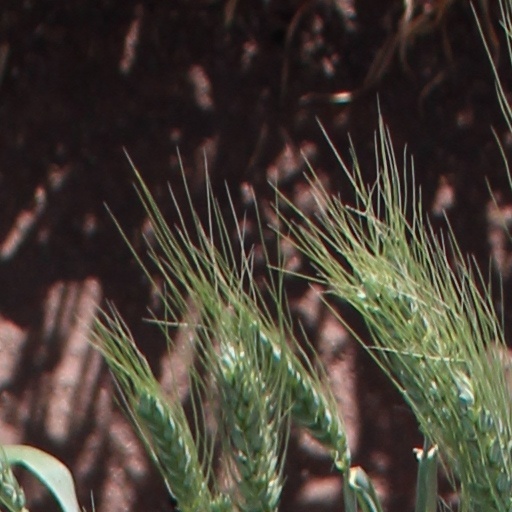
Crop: wheat